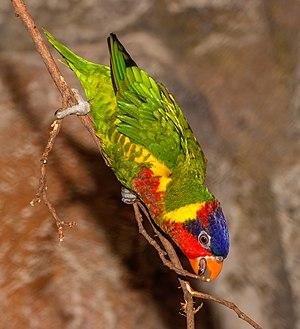
Le Loriquet orné est une espèce de perroquet de la famille des Psittacidae.